Transport in Madurai

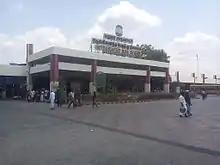
M.G.R Bus Stand Entrance

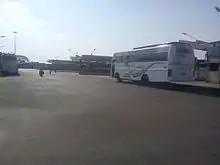
M.G.R Bus Stand

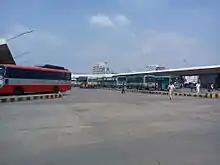
M.G.R Bus Stand 2nd & 3rd Platform

This is another important bus stand in Madurai. Some of the city buses operating here are Coimbatore region and Salem region. The cities like Dindigul, Theni, Coimbatore, Tirupur, Erode, Ooty, Palani, Salem, Oddanchatram, Karur, Dharmapuri, Hosur, Kodaikanal and Pollachi.